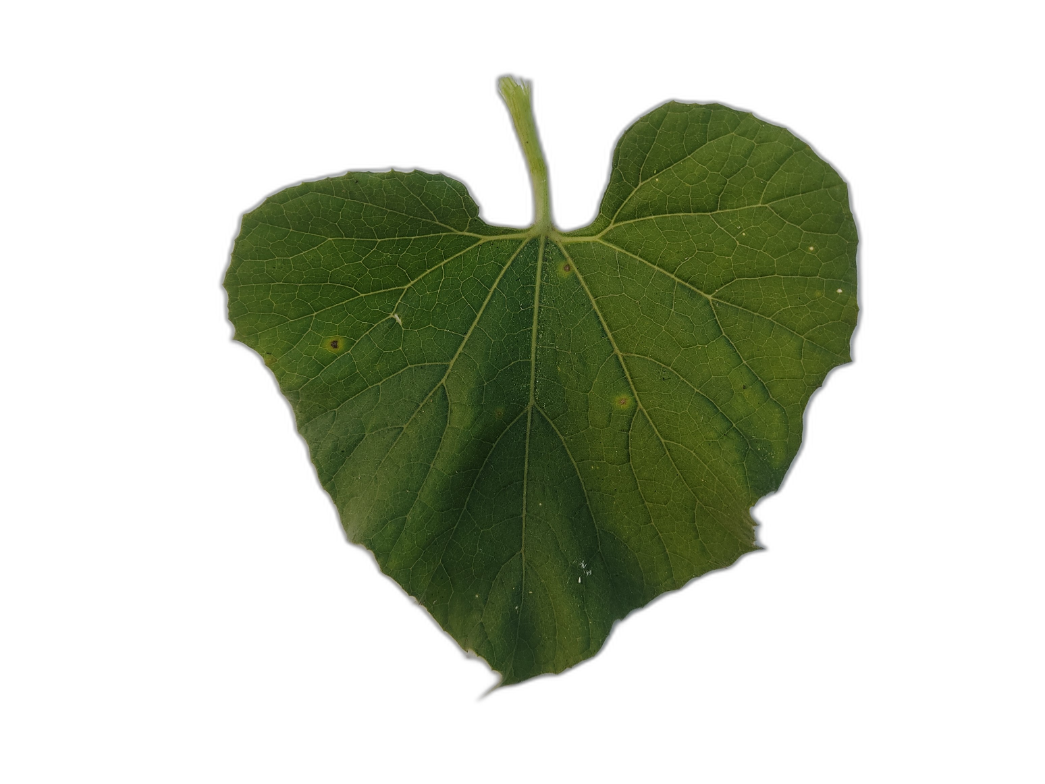
Crop: Bottle Gourd
Label: Early_Alternaria_Leaf_Blight